Minnesota State Capitol Mall

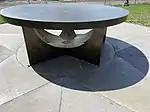
Gold Star Table

The memorial includes 46 elements to represent the 46 years from 1949 to 1977 Roy Wilkins' directorship of the National Association for the Advancement of Colored People (NAACP) helped achieve the greatest civil rights advancements in U.S. history. The wall symbolizes barriers created by racial segregation and other impede the progress towards racial equality, the spiral ascends above and through those walls, along with a obelisk adorned with an African reliquary, a reference to Africans honoring their ancestors.